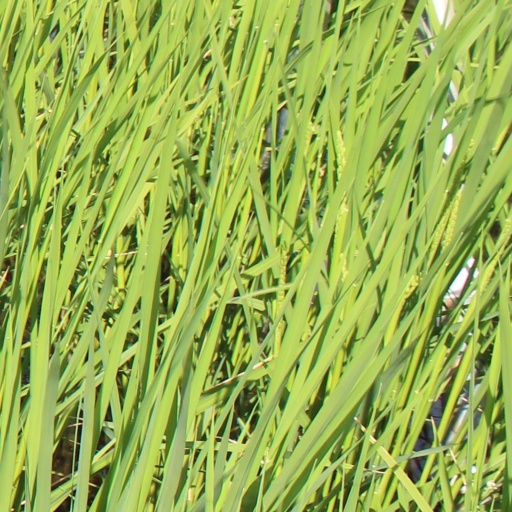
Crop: rice